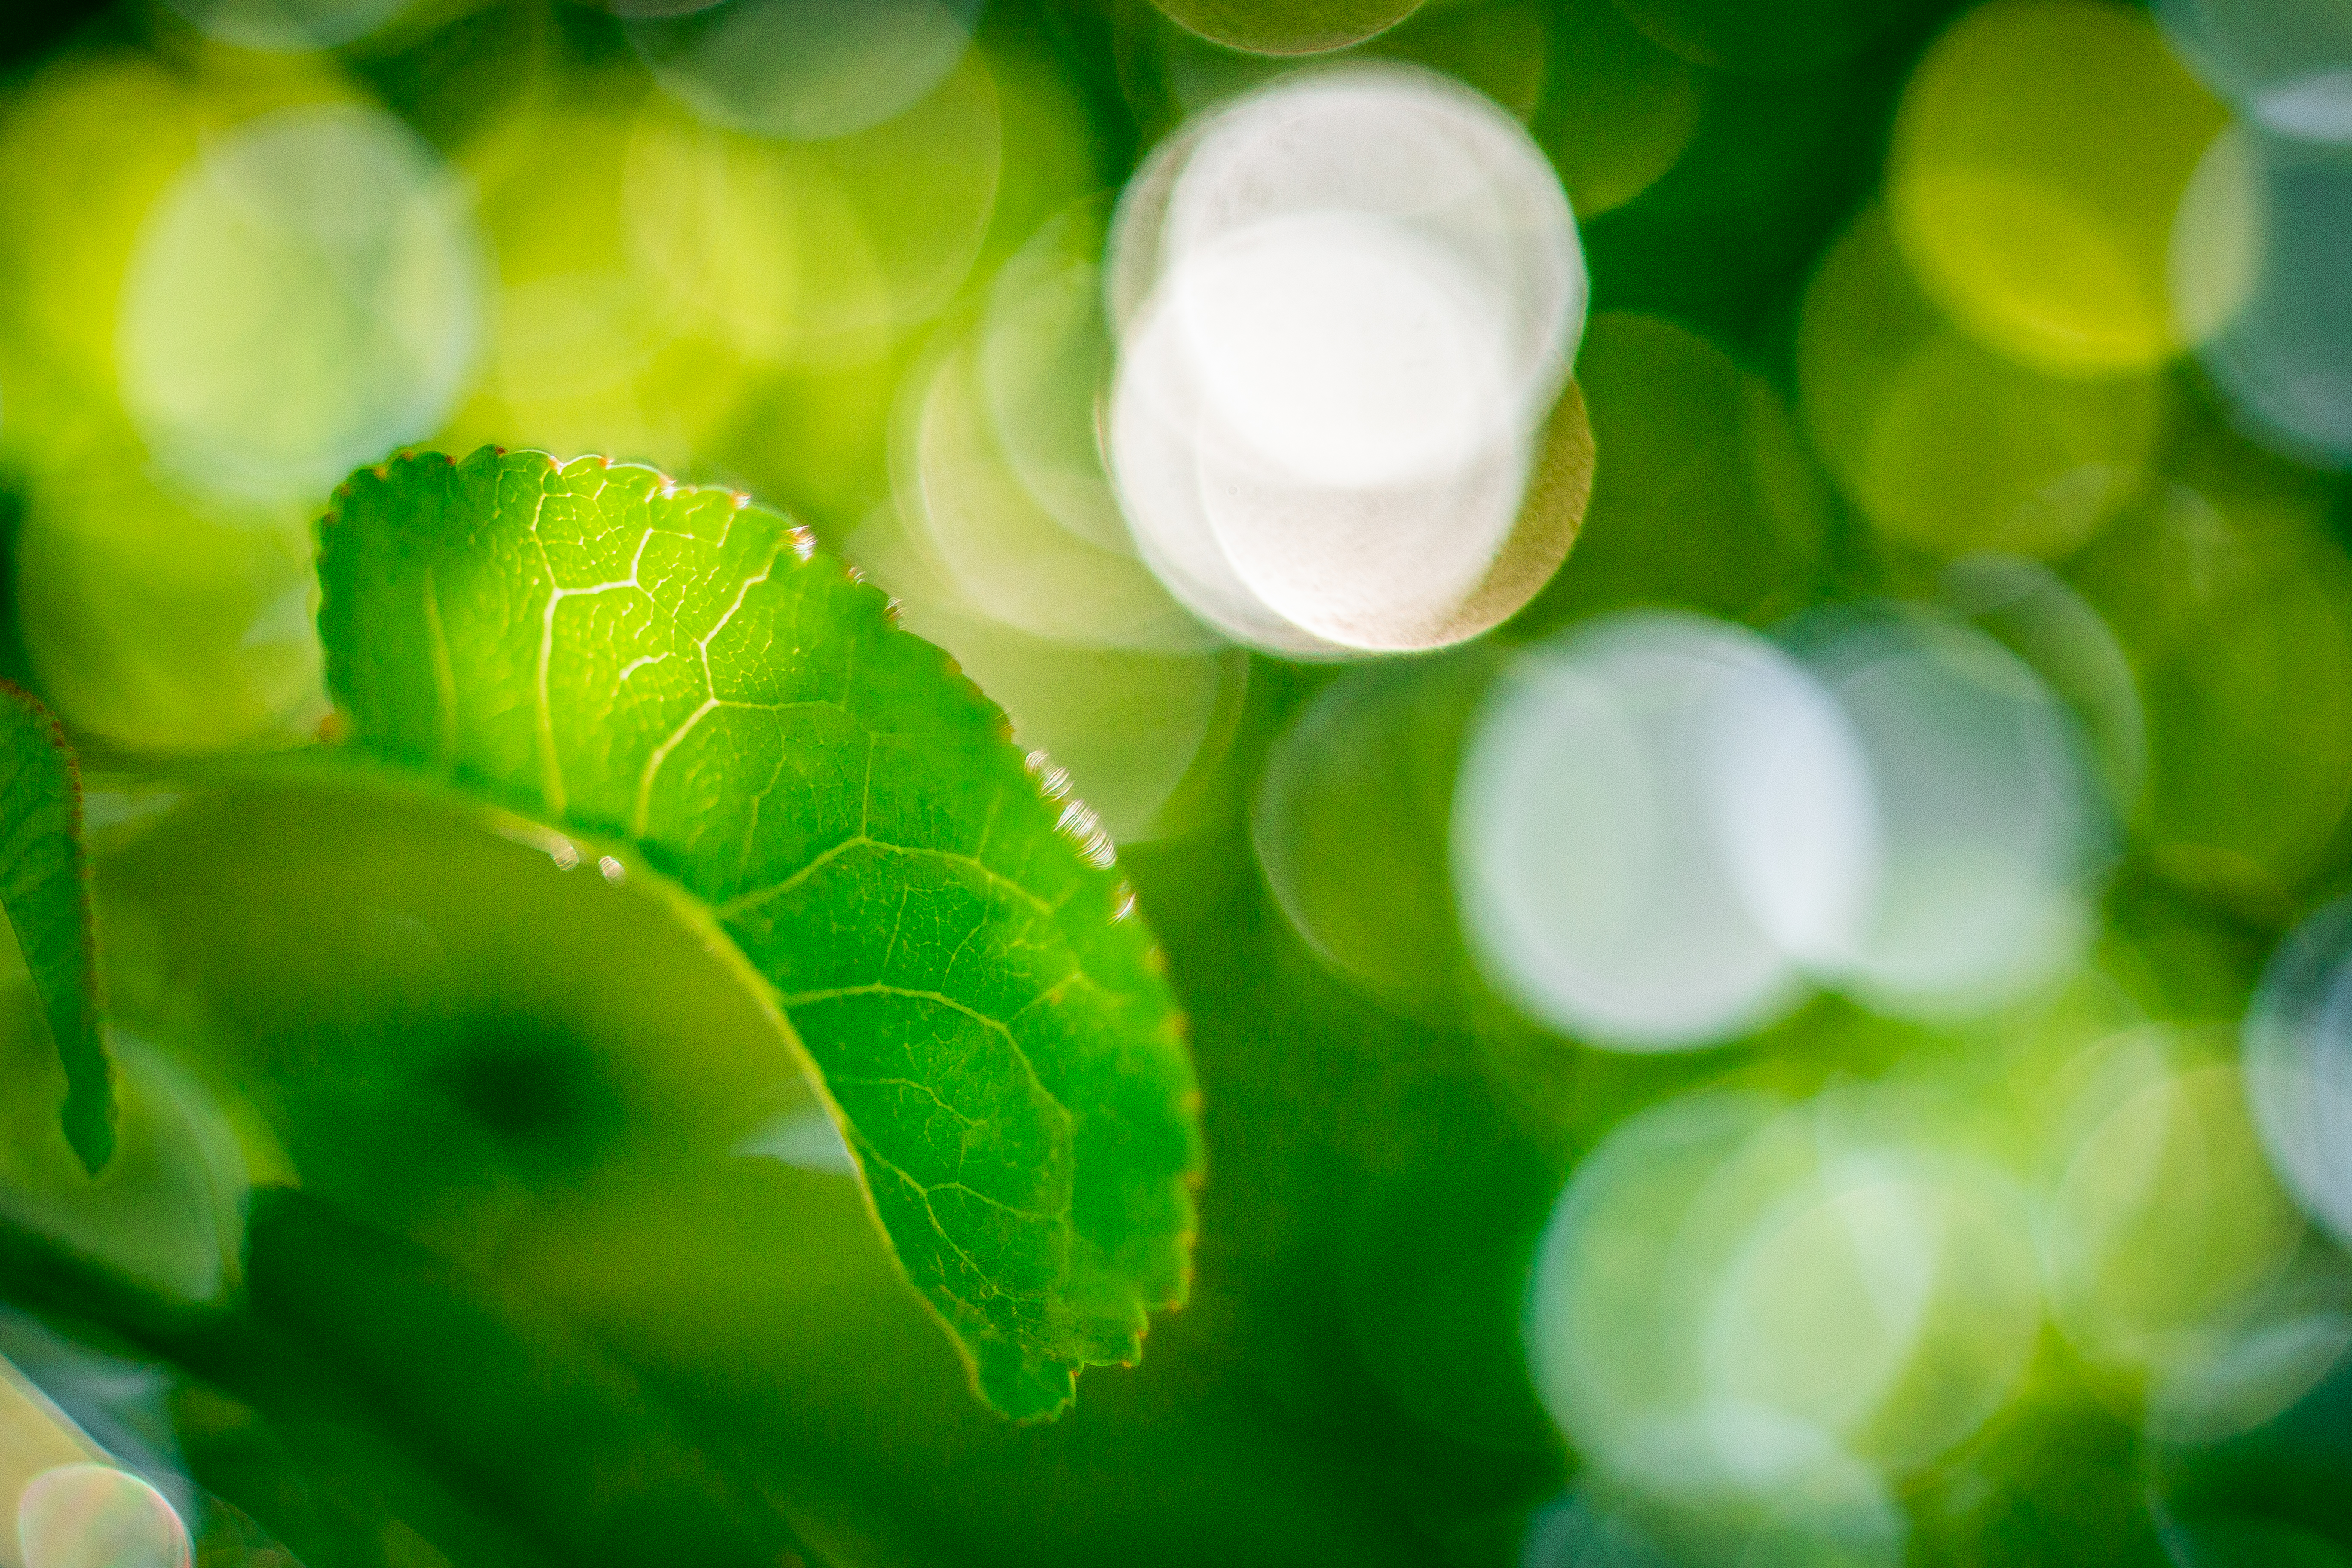
leave, nature, green, good, mood, macro, circle, fresh, summer, forest, sunny, vegetation, three, cherry, bright, garden, day, water, leaf, branch, sunlight, petal, line, natural landscape, grass, lens flare, terrestrial plant, flowering plant, close up, tree, macro photography, People in nature, pattern, twig, sky, Transparent material, electric blue, plant, plant stem, still life photography